Aloha Airlines Flight 243

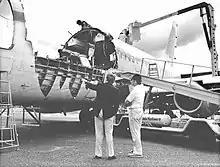
Left view of the torn fuselage

The only fatality was 58-year-old chief flight attendant Clarabelle "C.B." Lansing, a veteran of 37 years, who was swept out of the airplane while standing near the fifth-row seats; her body has never been found. Eight other people, including one flight attendant, suffered serious injuries; 57 passengers suffered minor injuries. All of the passengers had been seated and were wearing their seat belts during the depressurization.